River Croco

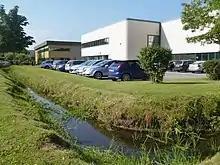
A watercourse passes through the Midpoint 18 business park in Middlewich

Back in Fender Wood, a weir feeds a channel of water to supply a historical mill race; this watercourse follows the field boundaries, past what was Brookhouse Farm, then under Pochin Way (historically the start of Lodge Lane), through Midpoint 18 business park and under Holmes Chapel Road, before running through the garden of the bungalow to the east of the Old Station House. Here, it disappears through a culvert towards the railway embankment. Historically, this watercourse would have fed the mill pond that powered the Kinderton Corn Mill, as shown in the 1882 Ordnance Survey map.